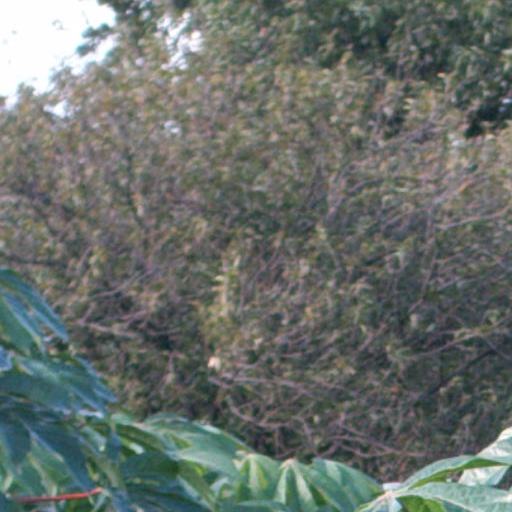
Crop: cassava